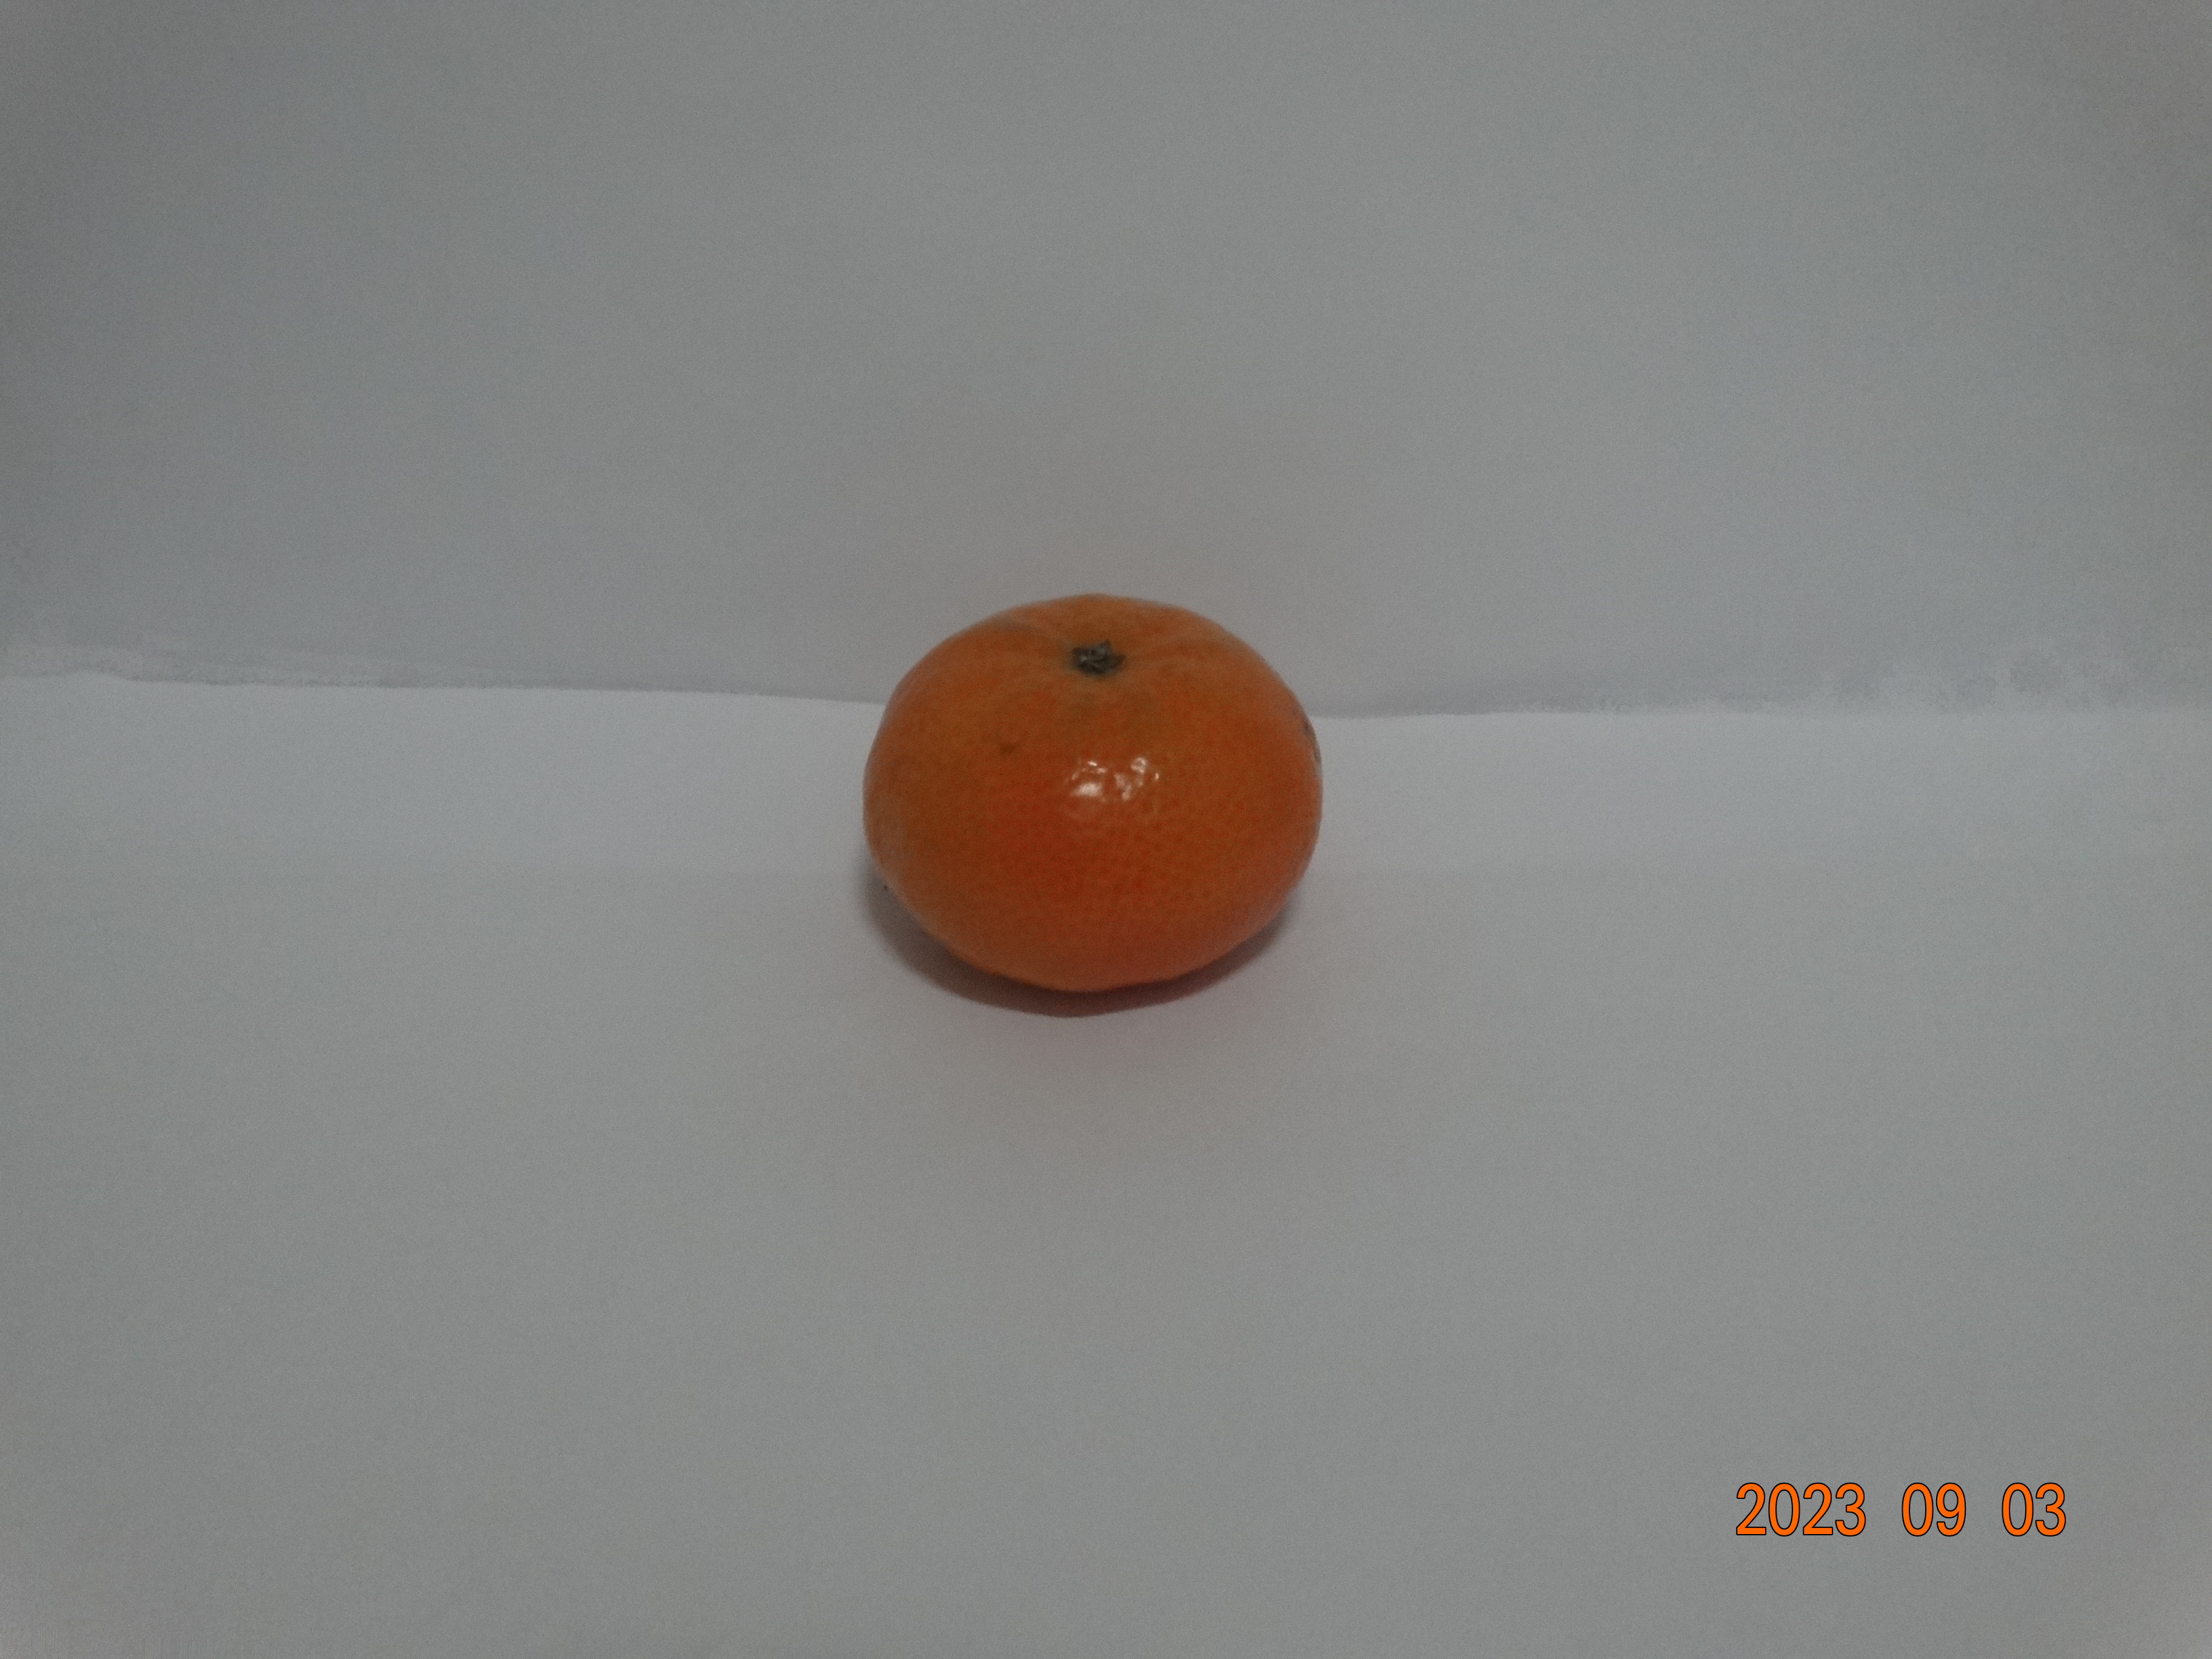
Citrus fruit variety: tangerine